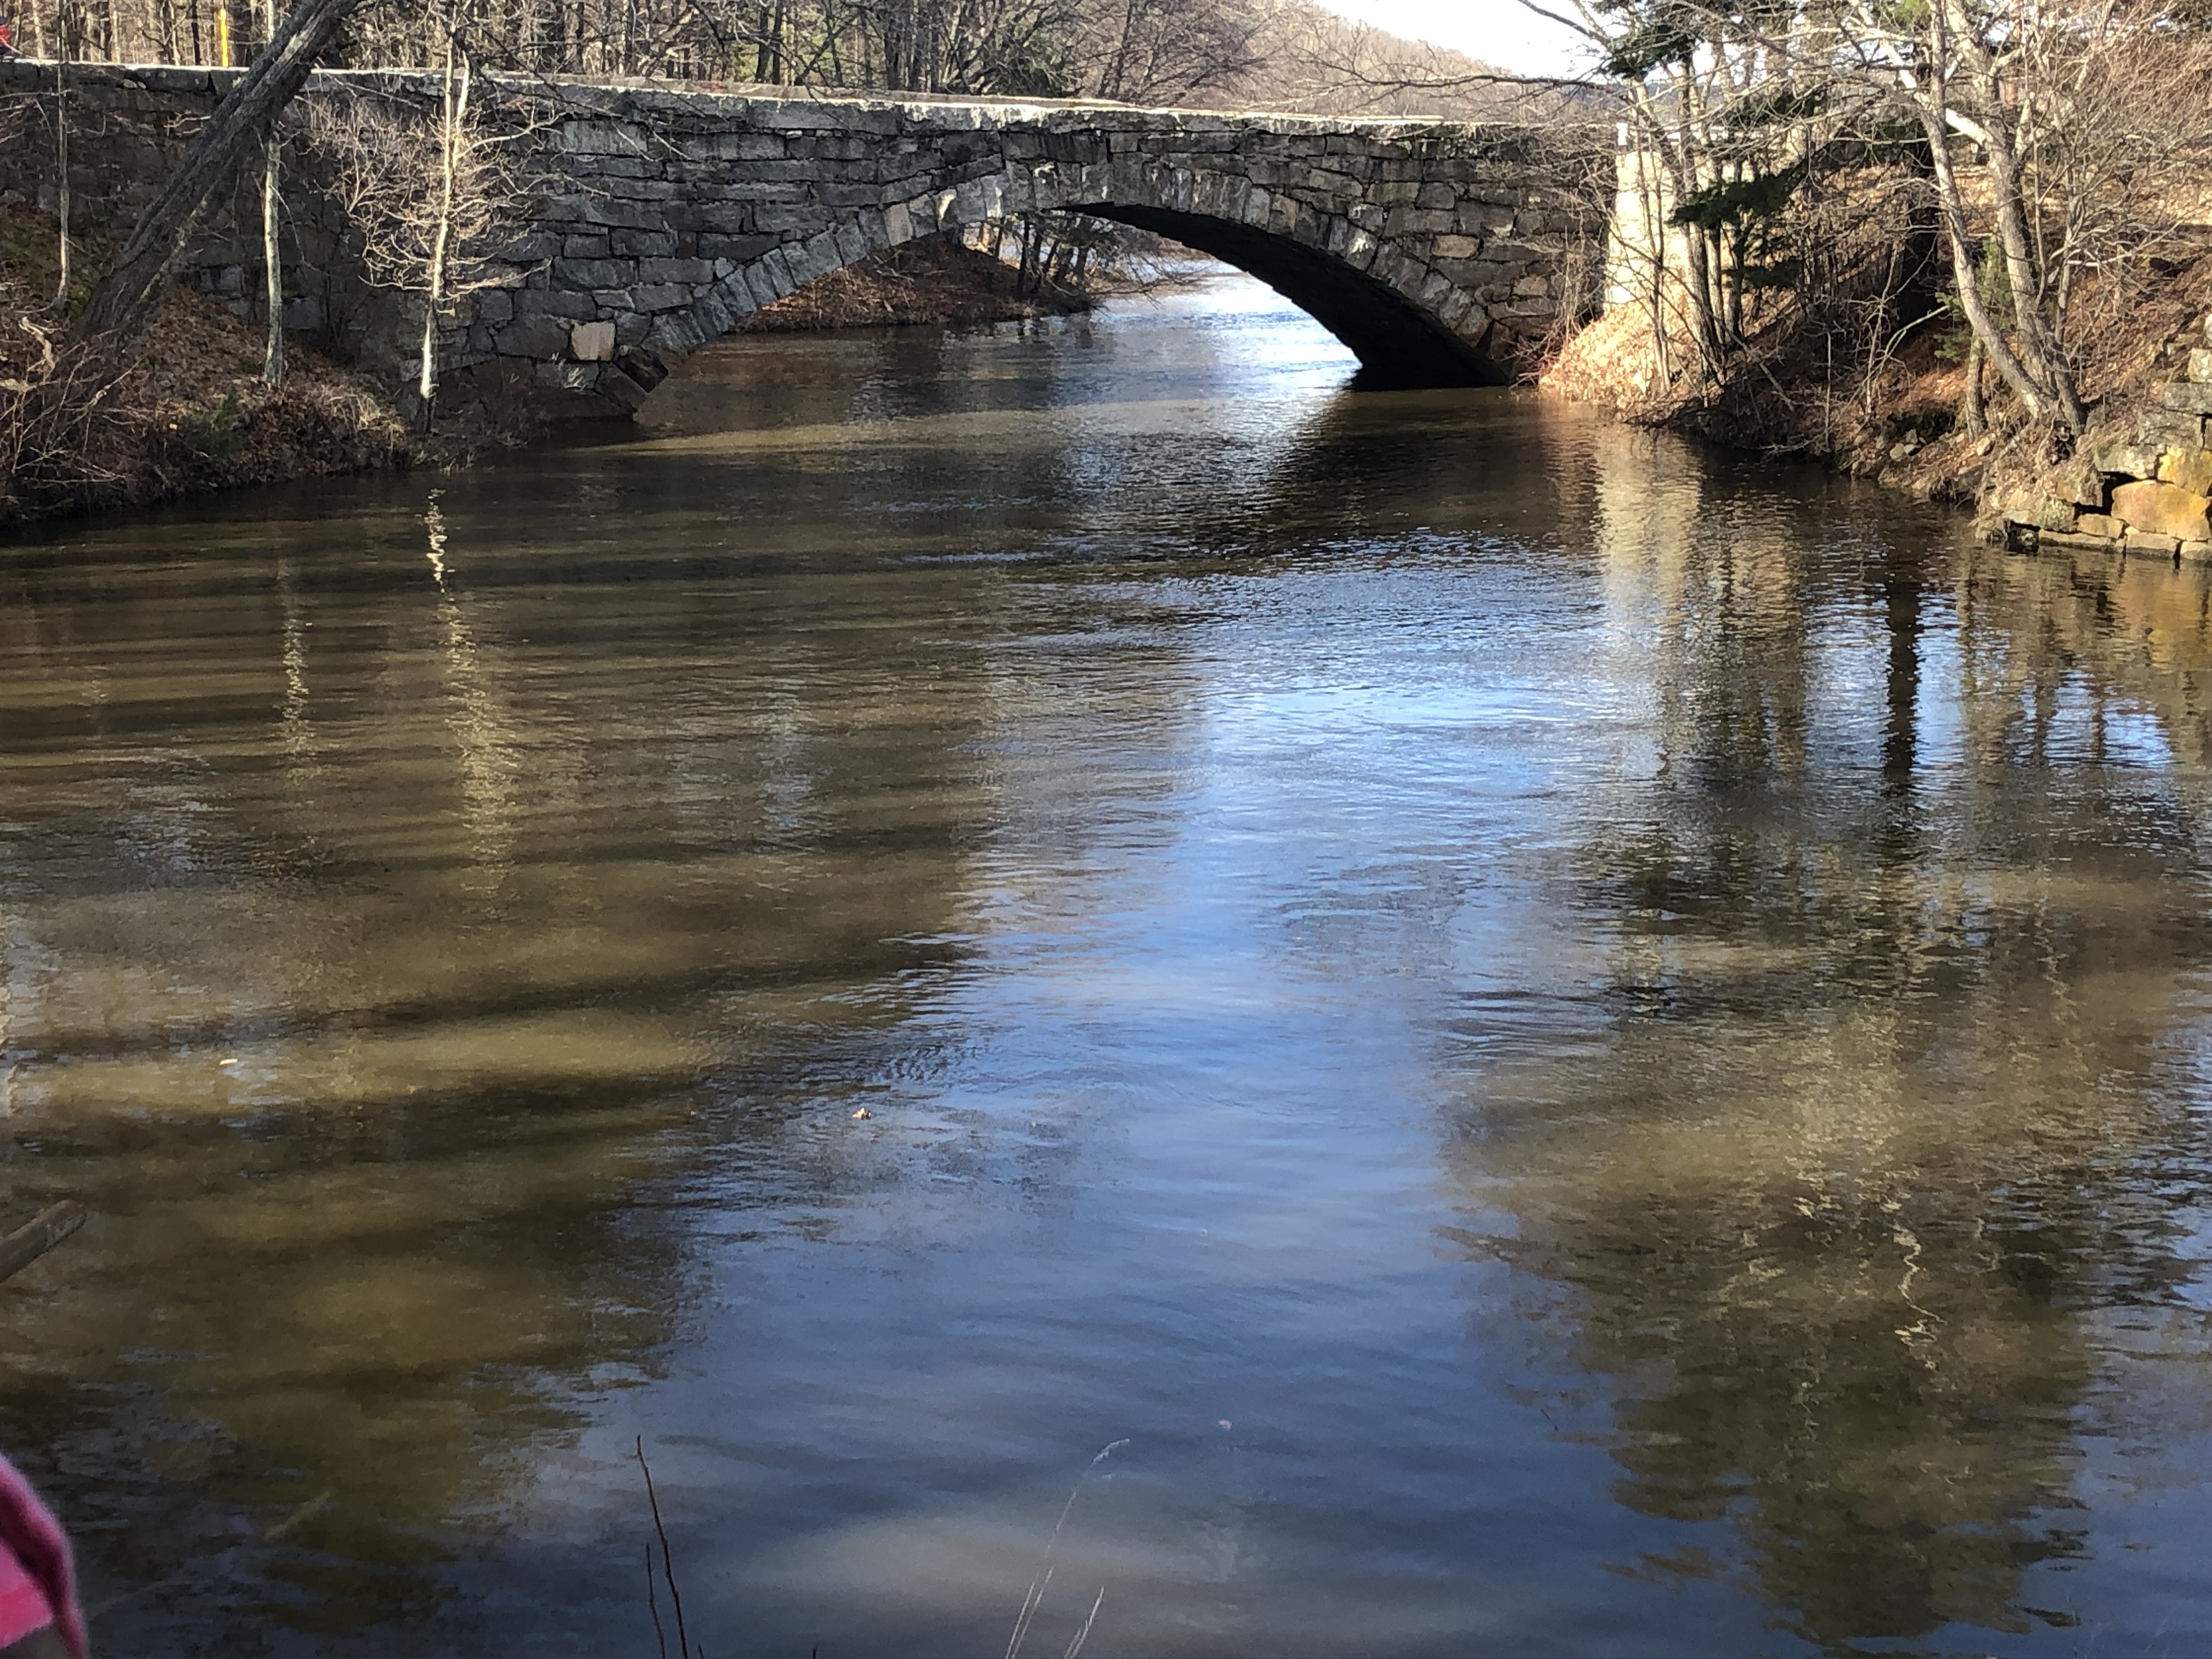
nature, body of water, water, river, bridge, water resources, watercourse, waterway, reflection, bank, canal, tree, stream, arch bridge, channel, architecture, aqueduct, nonbuilding structure, floodplain, rock, viaduct, arch, winter